Bo'ness

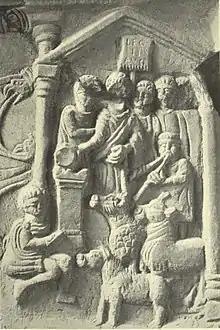
Right-hand panel of the Bridgeness Slab showing a suovetaurilia.

Bo'ness has important historical links to the Roman period and marks the eastern extent of the Antonine Wall (at Carriden in the north-east of Bo'ness) which stretched from Bo'ness to Old Kilpatrick on the west coast of Scotland. The Antonine Wall was named as an extension to the Frontiers of the Roman Empire World Heritage Site by UNESCO in July 2007. A Roman fortlet can still be seen at Kinneil to the west of Bo'ness.